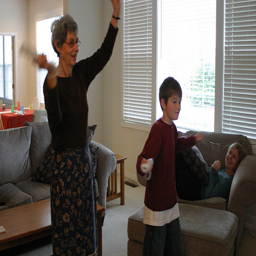
A lady with a young child are pplaying WII.
A young and old person are playing video games.
An old woman and a boy standing holding Wii controllers.
A grandmother and grandson enjoy a video game on the Nintendo Wii.
A woman and a boy play some Wii.